Hanuman (1998 film)

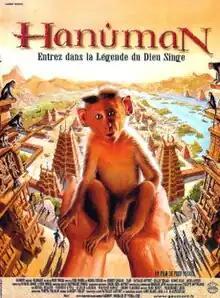
French theatrical release poster

Hanuman is a 1998 French-Indian film directed by Frédéric Fougea. The film stars Scottish actor Robert Cavanah and Indian actress Tabu in the lead roles. The film was dubbed in Danish as "Hanuman og abernes tempel" with Henrik Koefoed, Vibeke Hastrup, and Søren Sætter-Lassen providing the voices of Tom, Anja, and Ashok, respectively. The film was alternatively titled as "The Monkey Who Knew Too Much". It was the on-screen debut for Nithya Menen as a child artist.